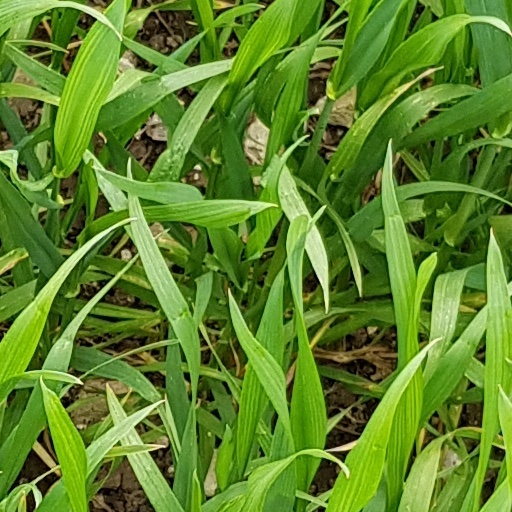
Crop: wheat